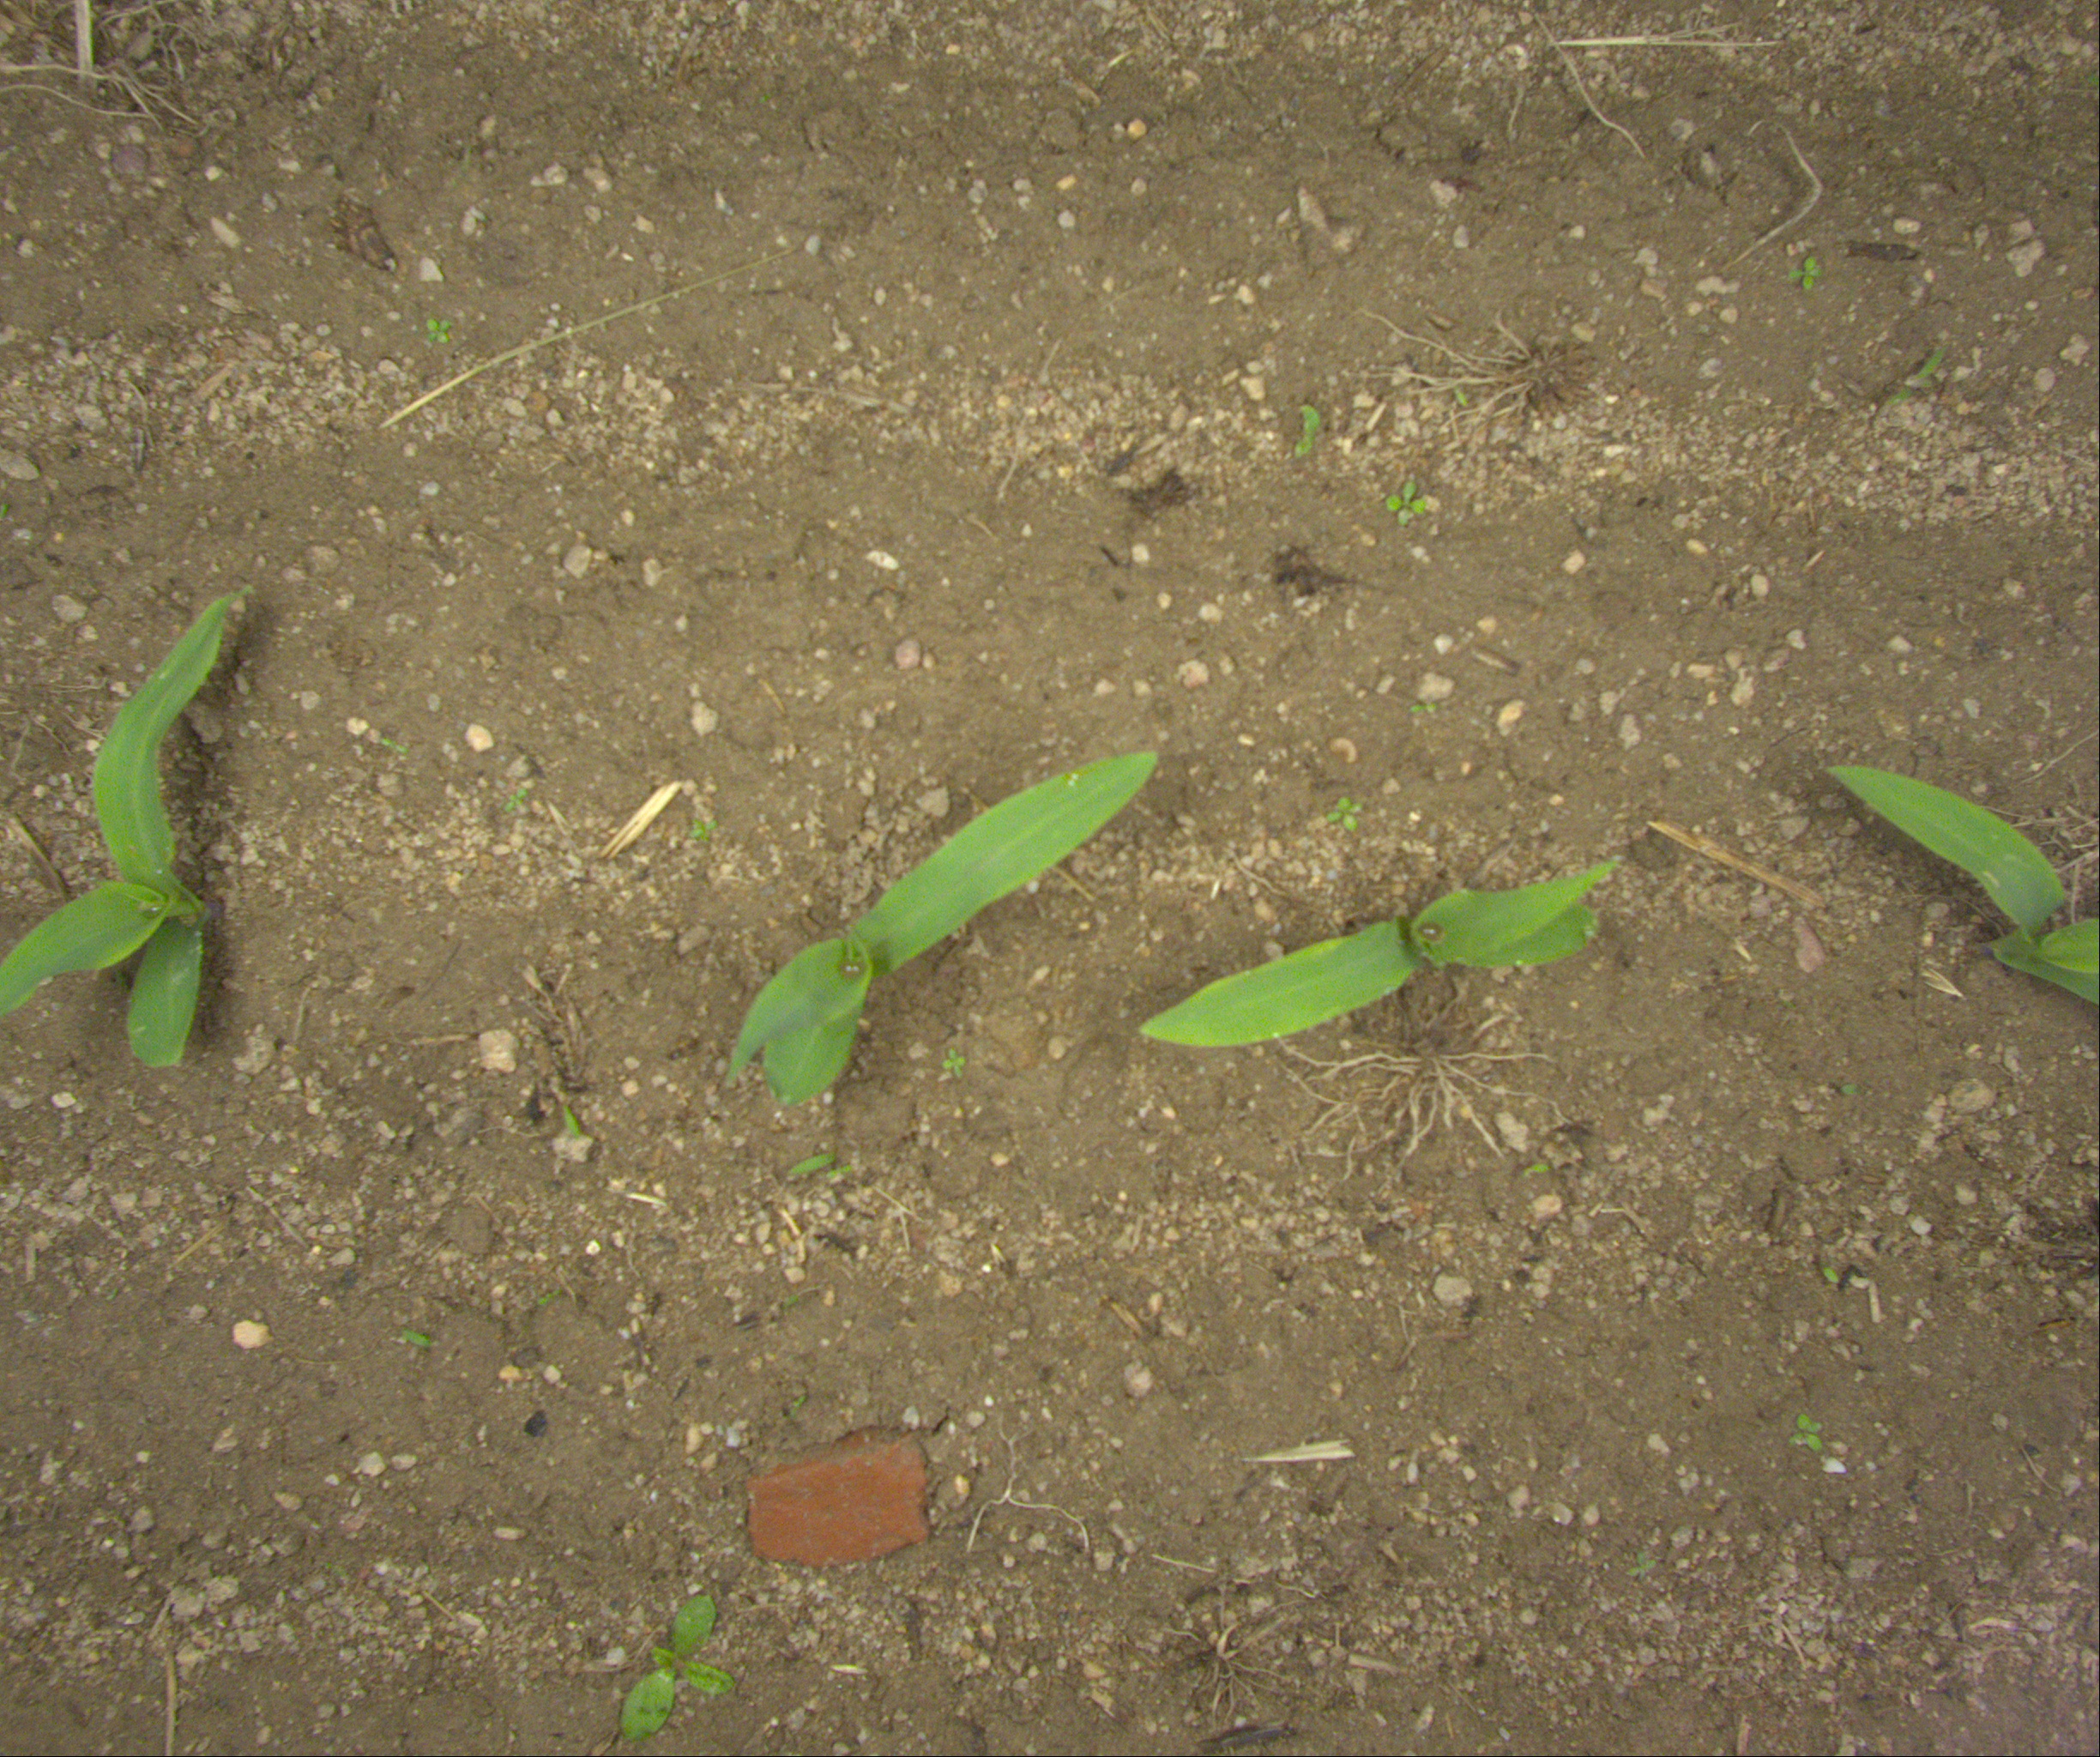
Crop: maize
Objects: maize, maize, maize, maize, stem_maize, stem_maize, stem_maize, stem_maize